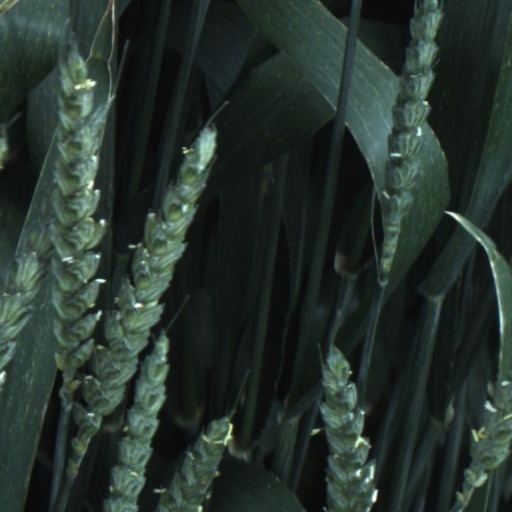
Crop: wheat